Ankara

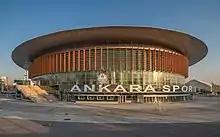
Ankara Arena

Both the Republic Museum and War of Independence Museum are located on Ulus Square. They were originally the first and second Parliament building (TBMM) of the Republic of Turkey, respectively. The War of Independence was planned and directed here as recorded in various photographs and items presently on exhibition. In another display, wax figures of former presidents of the Republic of Turkey are on exhibit.